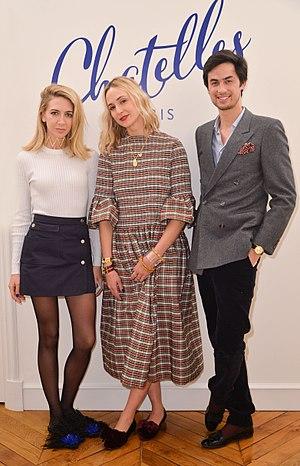
De gauche à droite